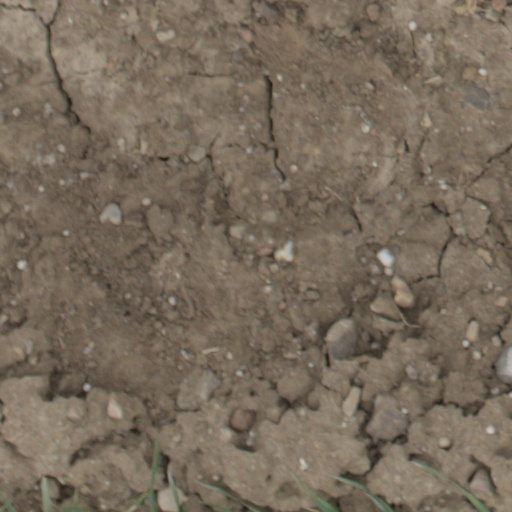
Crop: wheat